Perry DeAngelis

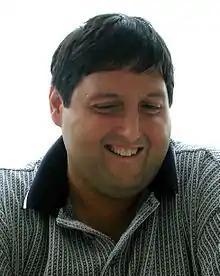
DeAngelis in August 2000

Perry J. DeAngelis (August 22, 1963 – August 19, 2007) was an American podcaster. He is best known for co-hosting the "Skeptics' Guide to the Universe" podcast, which he helped found. DeAngelis is known for his and Steve Novella's investigation into Ed and Lorraine Warren's ghost hunting claims. He was also co-founder and executive director of the New England Skeptical Society, and was very active in the skeptical movement and paranormal investigations until his death from scleroderma in 2007. He posthumously contributed to a book, "The Skeptics' Guide to the Universe", released in 2018.